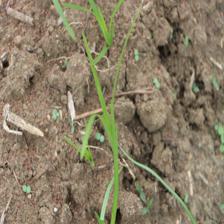
Label: Grass